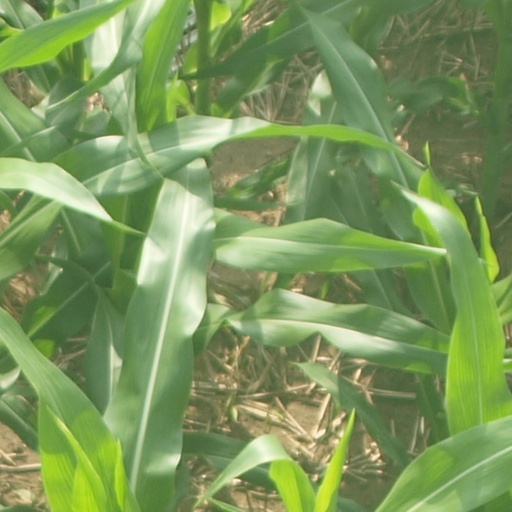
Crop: maize; corn